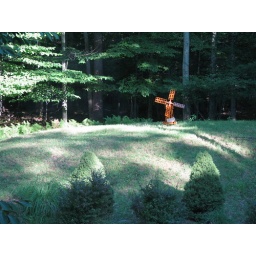
This was in the back of the house. The light filtered through the trees onto the hill is cool.